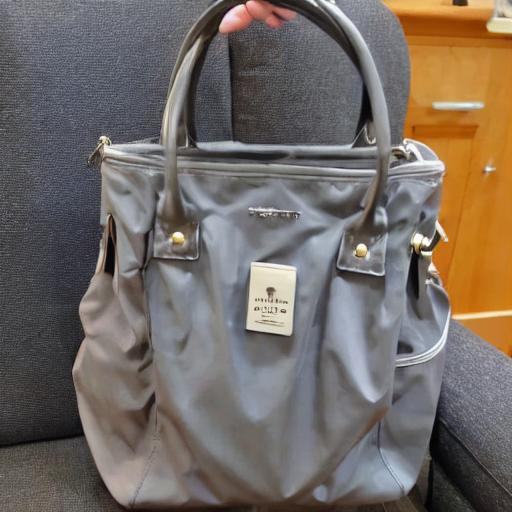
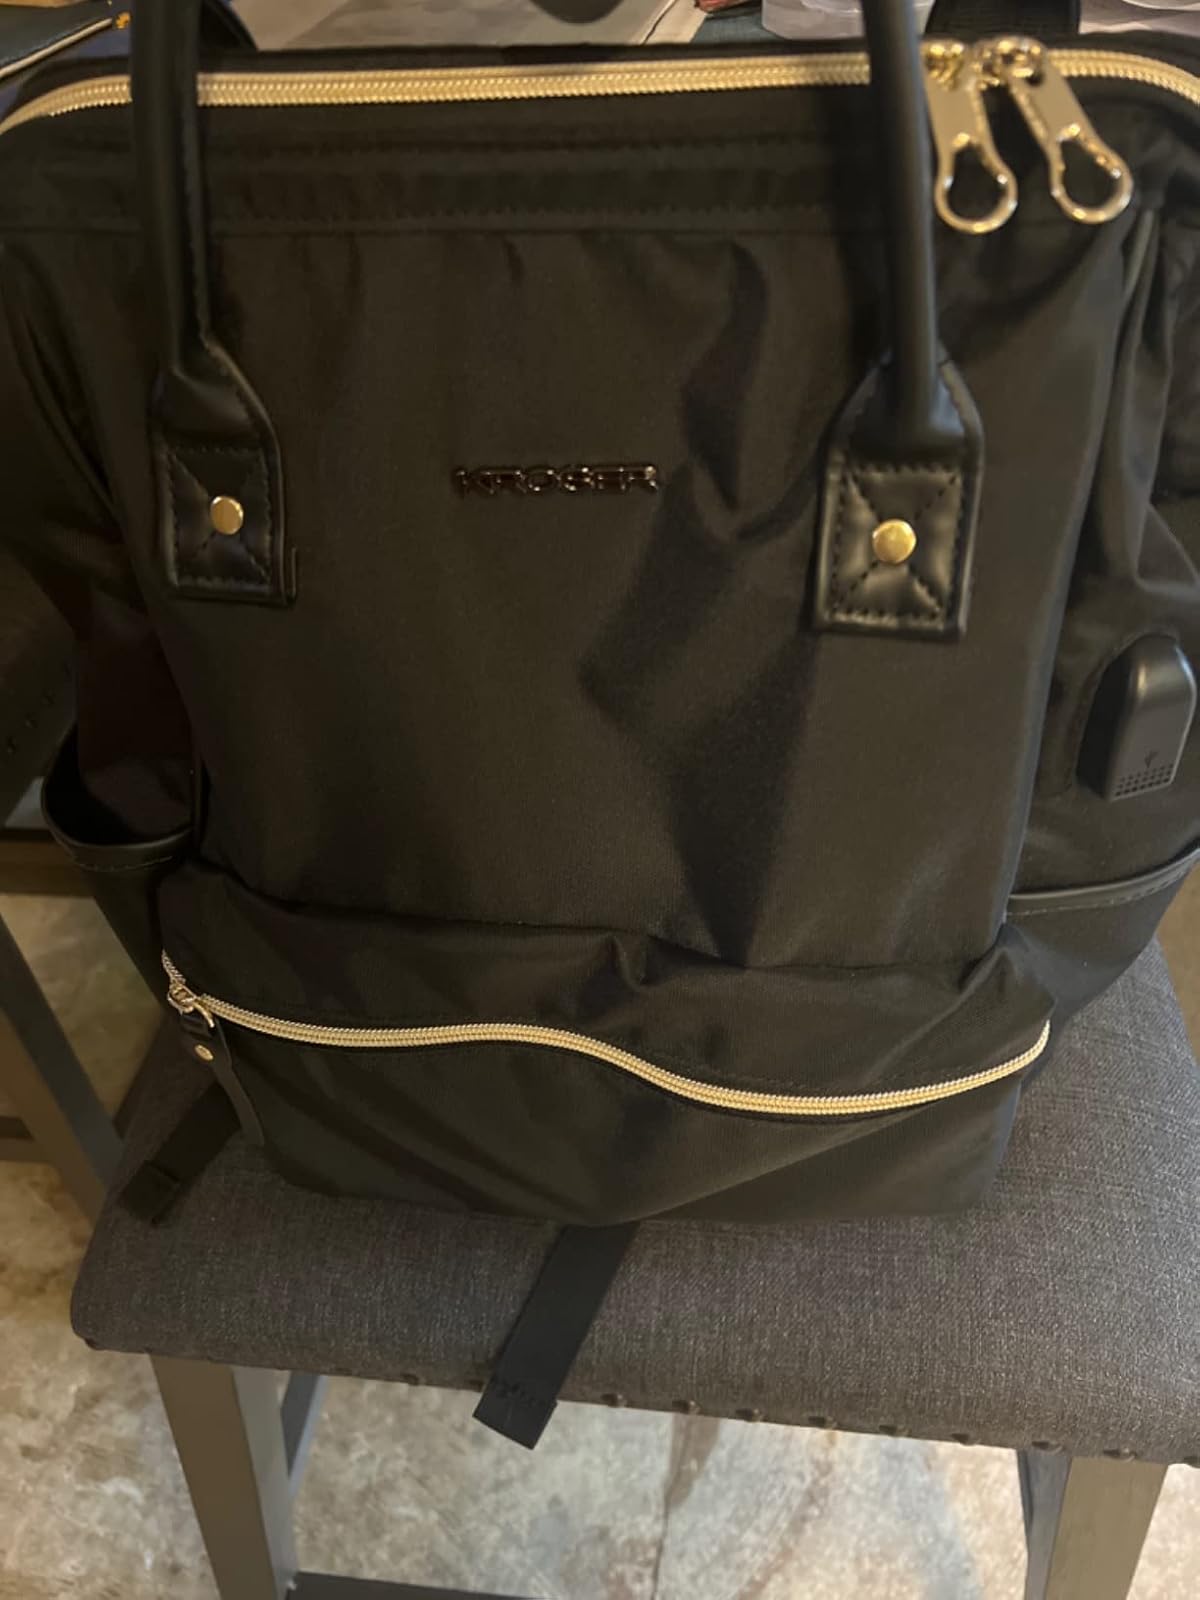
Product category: bag
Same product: no